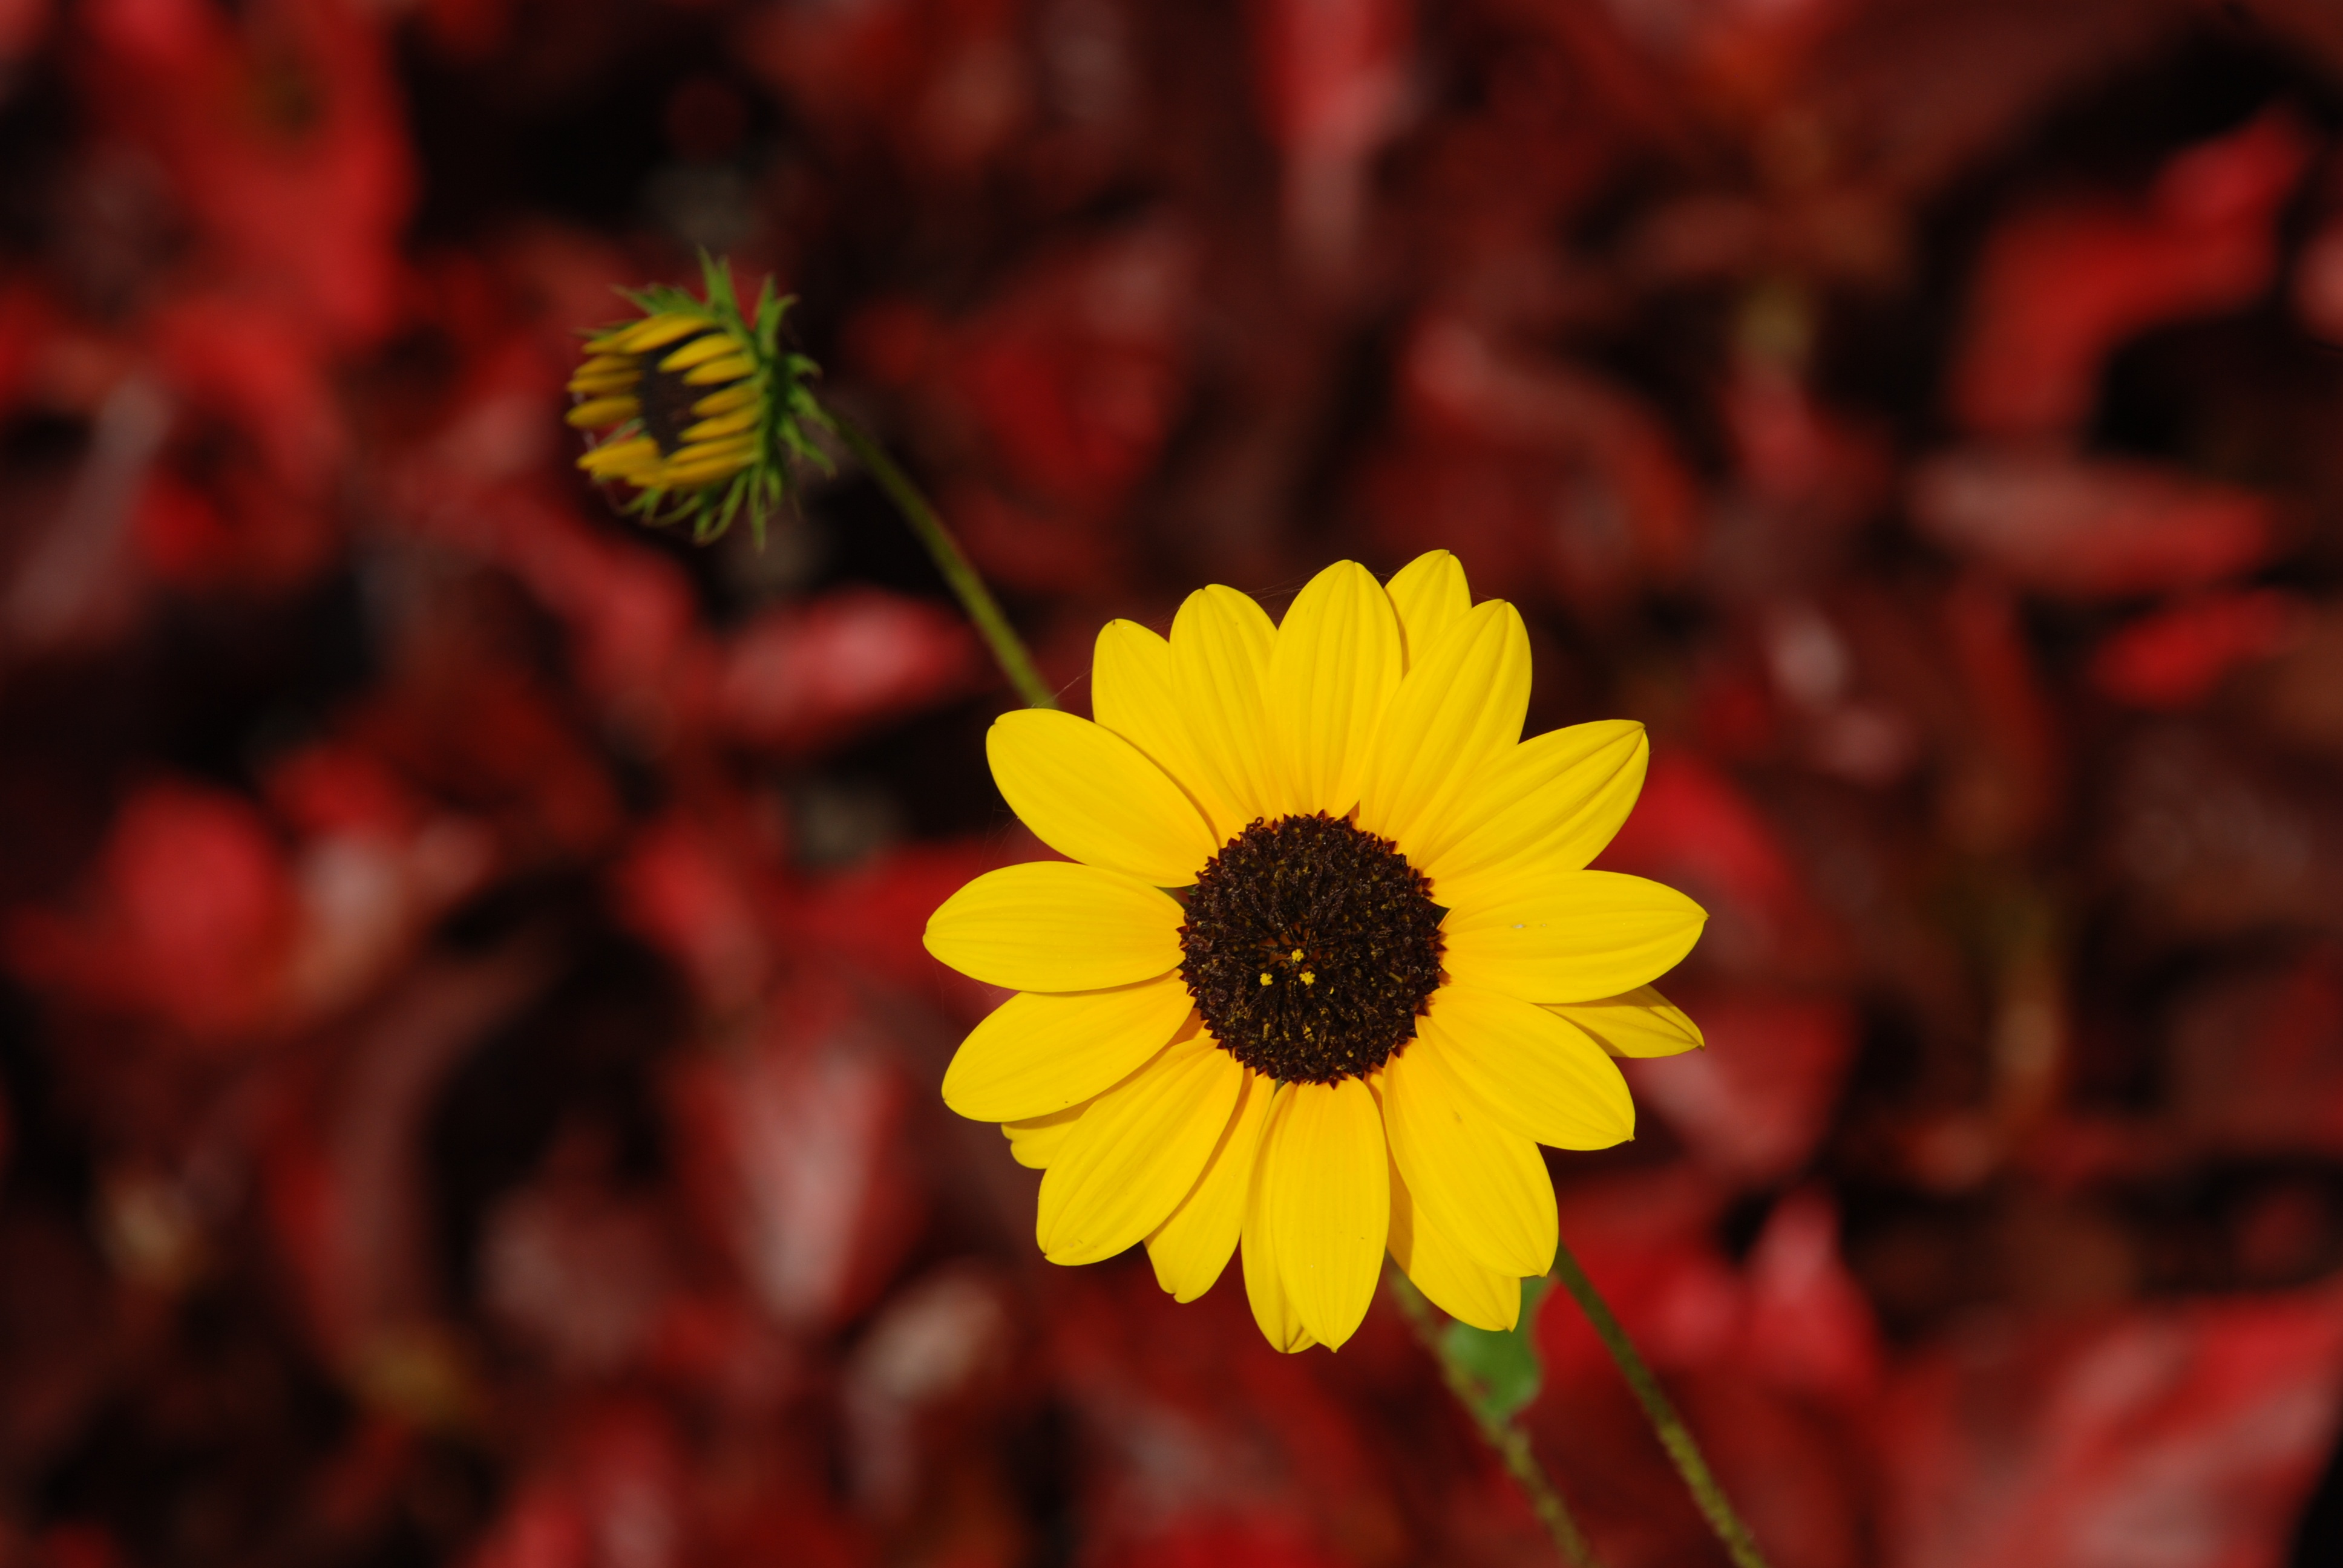
plant, leaf, flower, petal, red, autumn, botany, yellow, flora, yellow flower, wildflower, close up, macro photography, flowering plant, daisy family, indian sunflower, annual plant, land plant